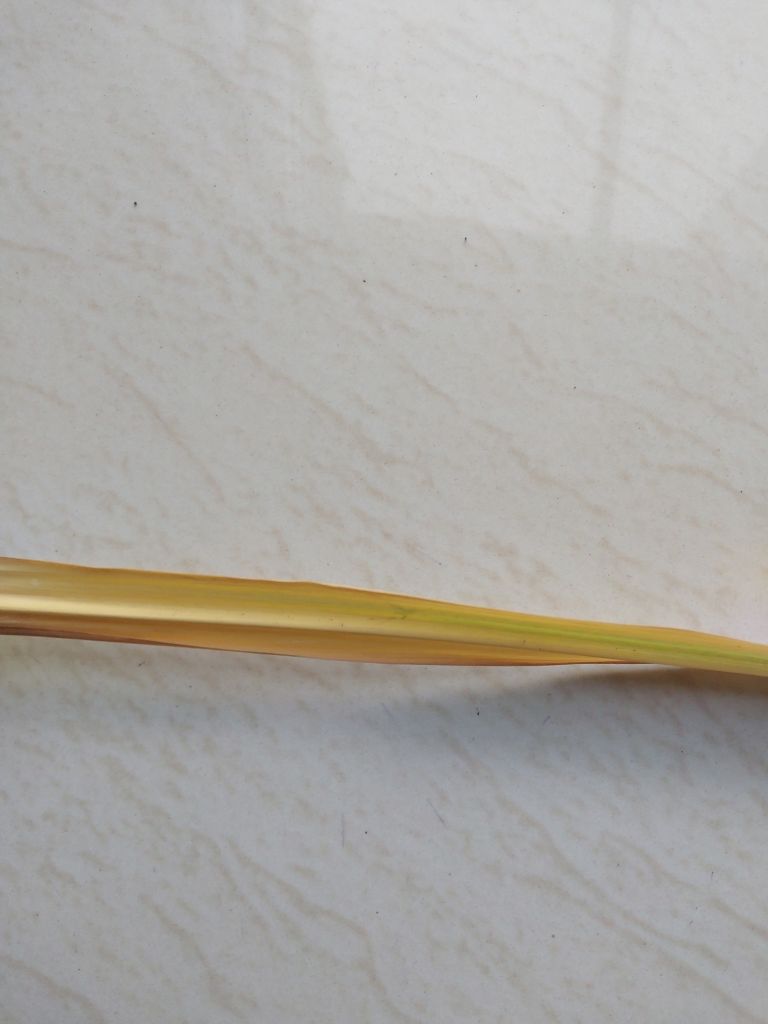
Label: Yellow Leaf